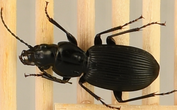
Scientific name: Pterostichus lachrymosus
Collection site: Mountain Lake Biological Station NEON (MLBS), plot MLBS_002